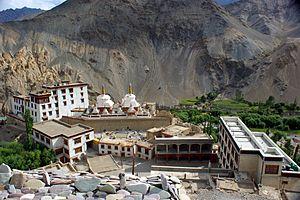
Yung Drung Tharpa Ling, appelé aujourd'hui Lamayuru, est le plus ancien monastère tibétain du Ladakh appartenant aujourd'hui à la lignée Drikung de l'ordre Kagyupa. Il est situé à 127 km à l'ouest de Leh, la capitale du Ladakh, dans le district de Kargil sur la route de Srinagar - Kargil - Leh, à une altitude de 3 510 m.